Florence Mary Taylor

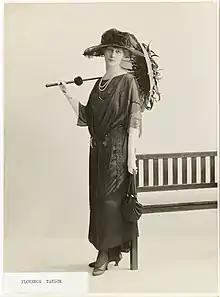
Portrait of Florence M. Taylor, ca. 1926.

Following the deaths of her mother in 1896 and father in 1899, Taylor was forced to find work to help support herself and her two younger sisters. She eventually found a position as a clerk in the Parramatta architectural practice of Francis Ernest Stowe, an acquaintance of her father's. Inspired by the example of draftspeople in the same office who were earning far more than herself, she enrolled in night classes at the Sydney Technical College where she became the first woman to complete final year studies in architecture in 1904.